Stripping of the Altar

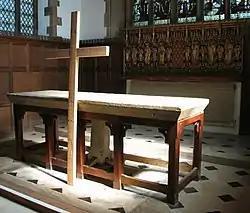
A stripped altar in an Anglican church on Good Friday

In the earlier form of the Roman Rite, the stripping of the altar was done at the end of Mass of the Lord's Supper on Maundy Thursday. It is still carried out. All altars in the church, except for the altar of repose, are stripped. In the present form of the Roman Rite, as revised in 1955, there is no ceremony of stripping the altar. At a suitable time after the Mass the altar is stripped, usually by the sacristan, and crosses are removed from the church, if possible. There is no Mass on Good Friday or Holy Saturday, the next one being that of the Easter Vigil. On Good Friday, a white cloth is placed on the altar for the last part of the Celebration of the Passion of the Lord, after the conclusion of which the altar is stripped, again privately, except that the cross remains on the altar with two or four candlesticks.